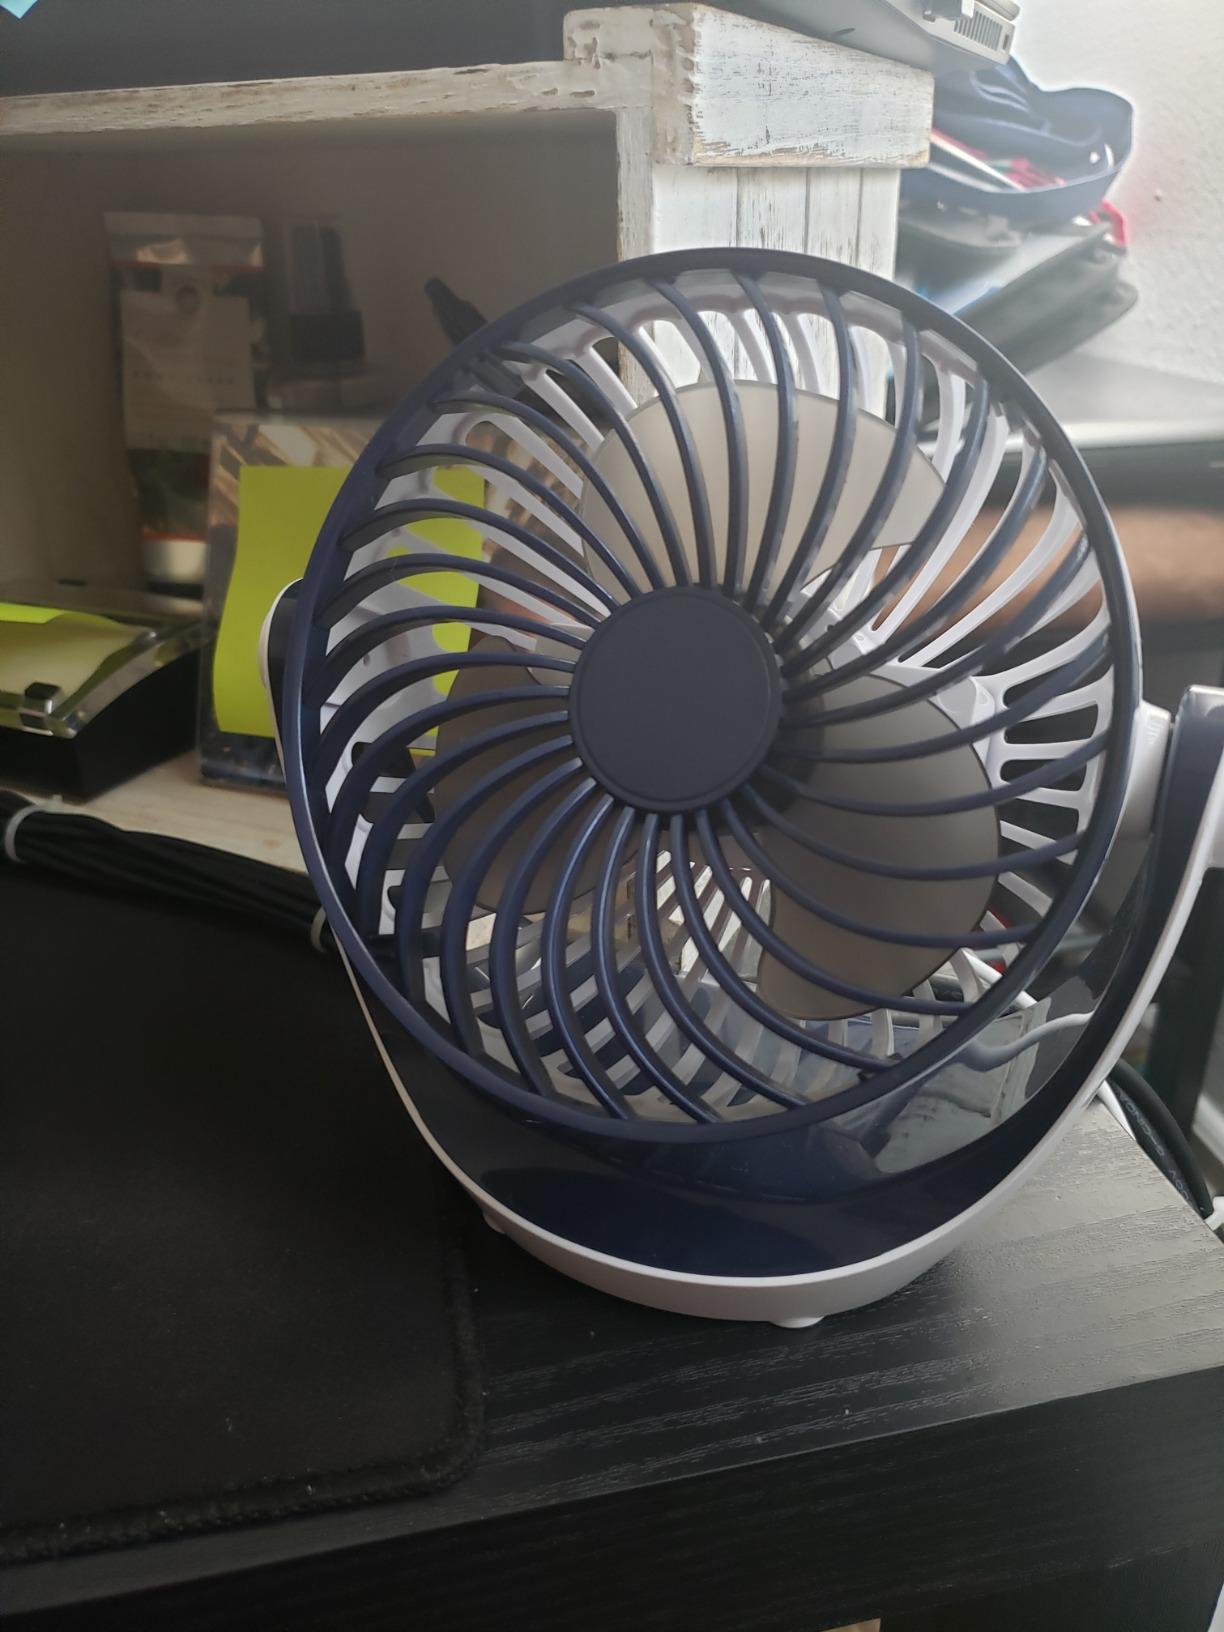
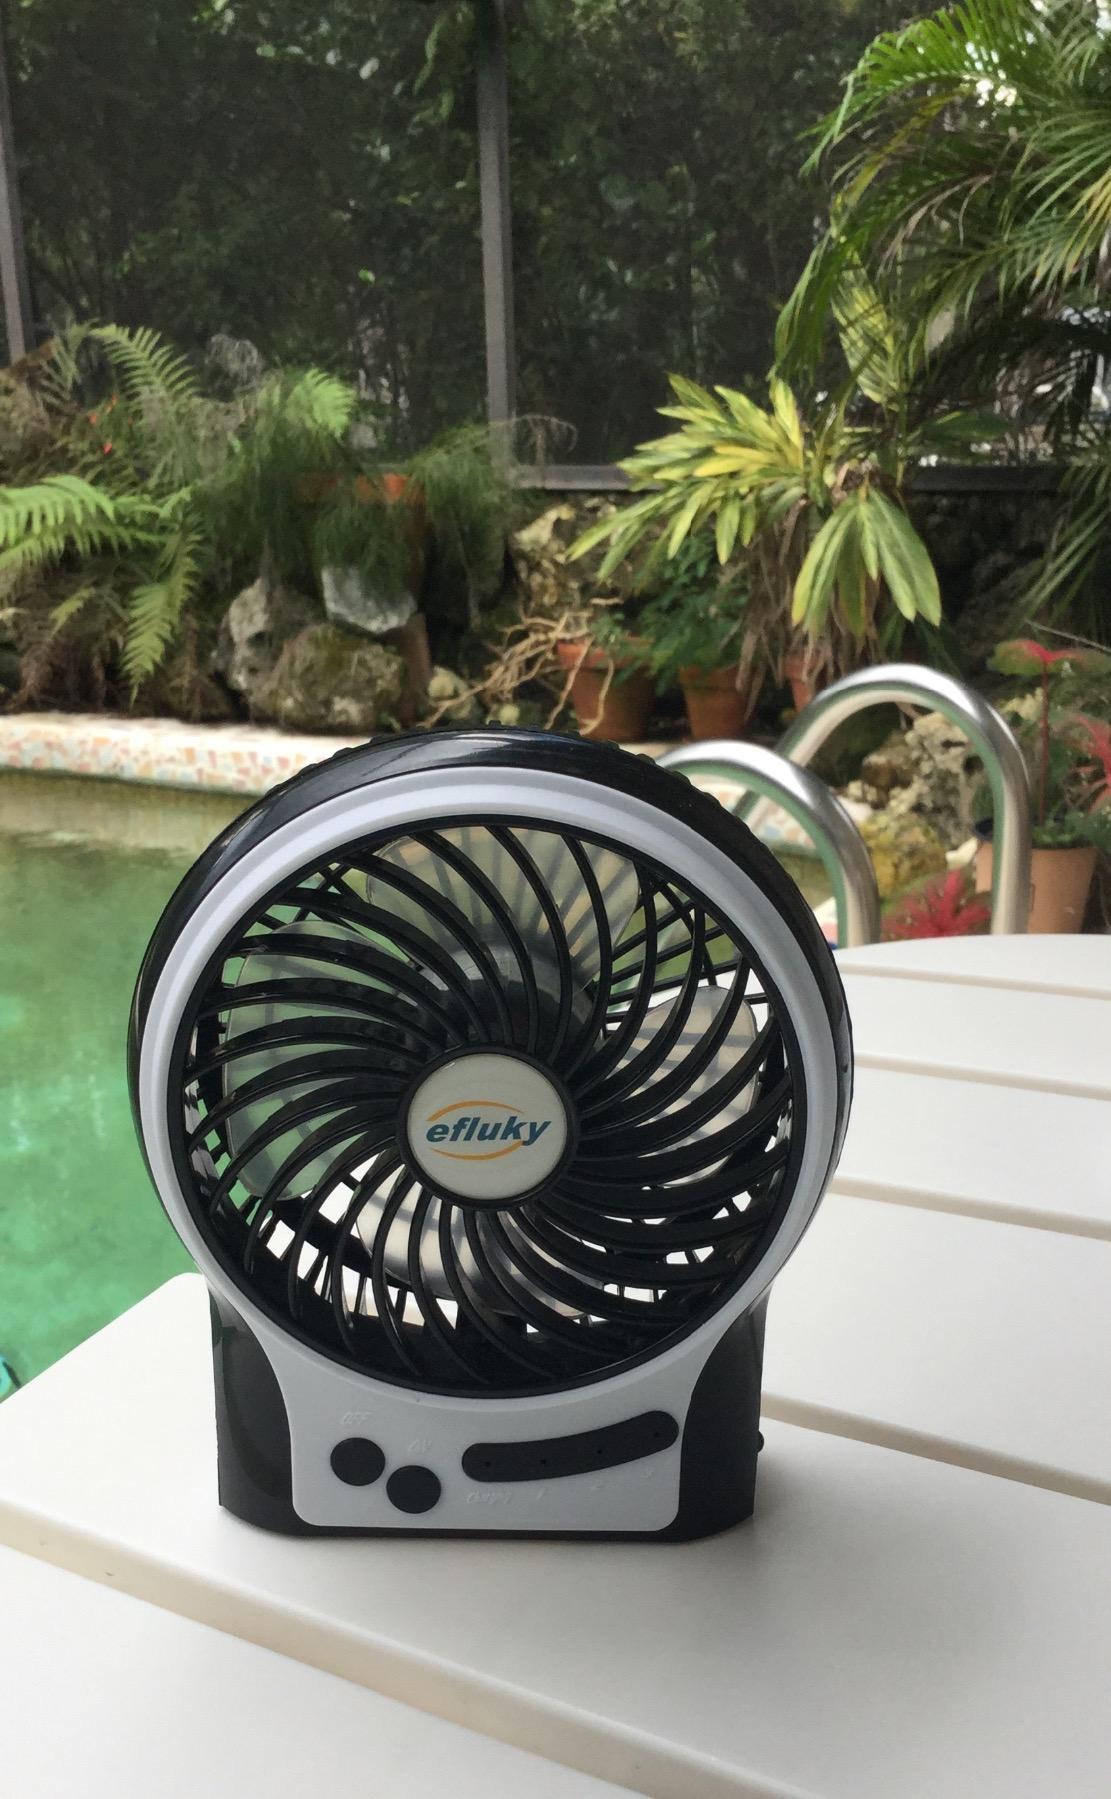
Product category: fan
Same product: no